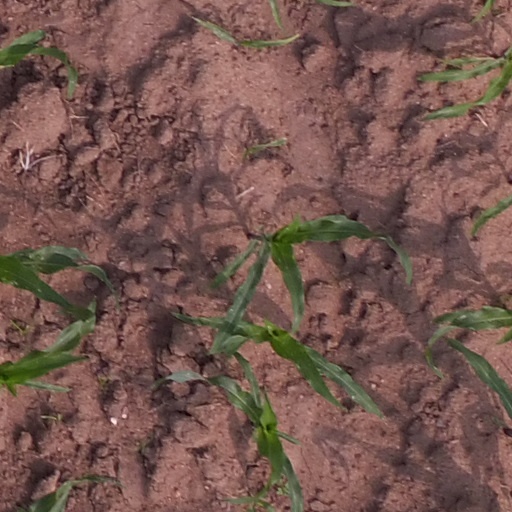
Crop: maize; corn